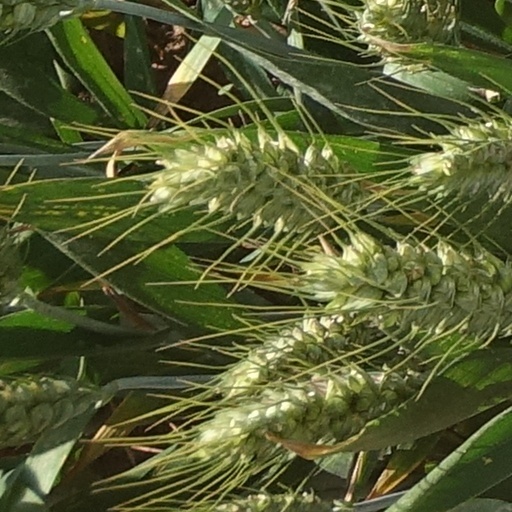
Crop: wheat